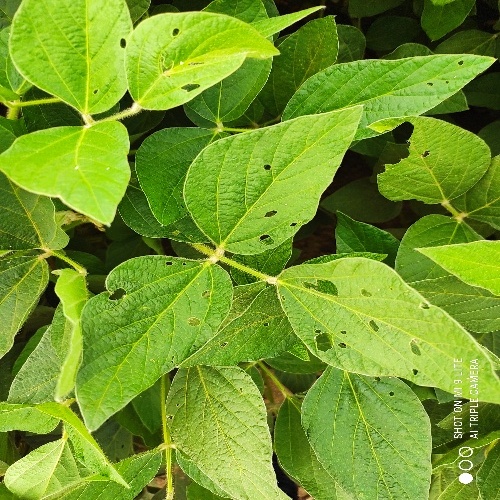
Label: Caterpillar